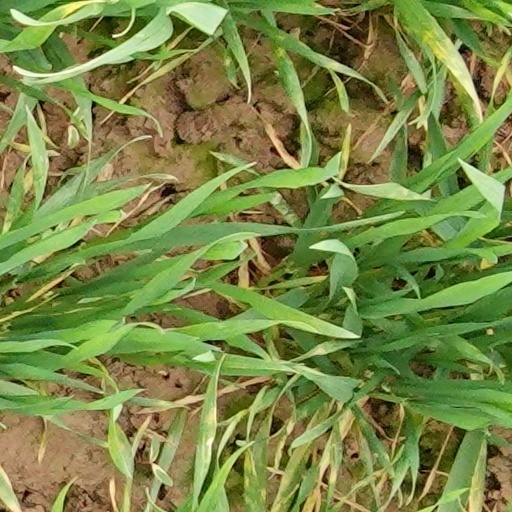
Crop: wheat